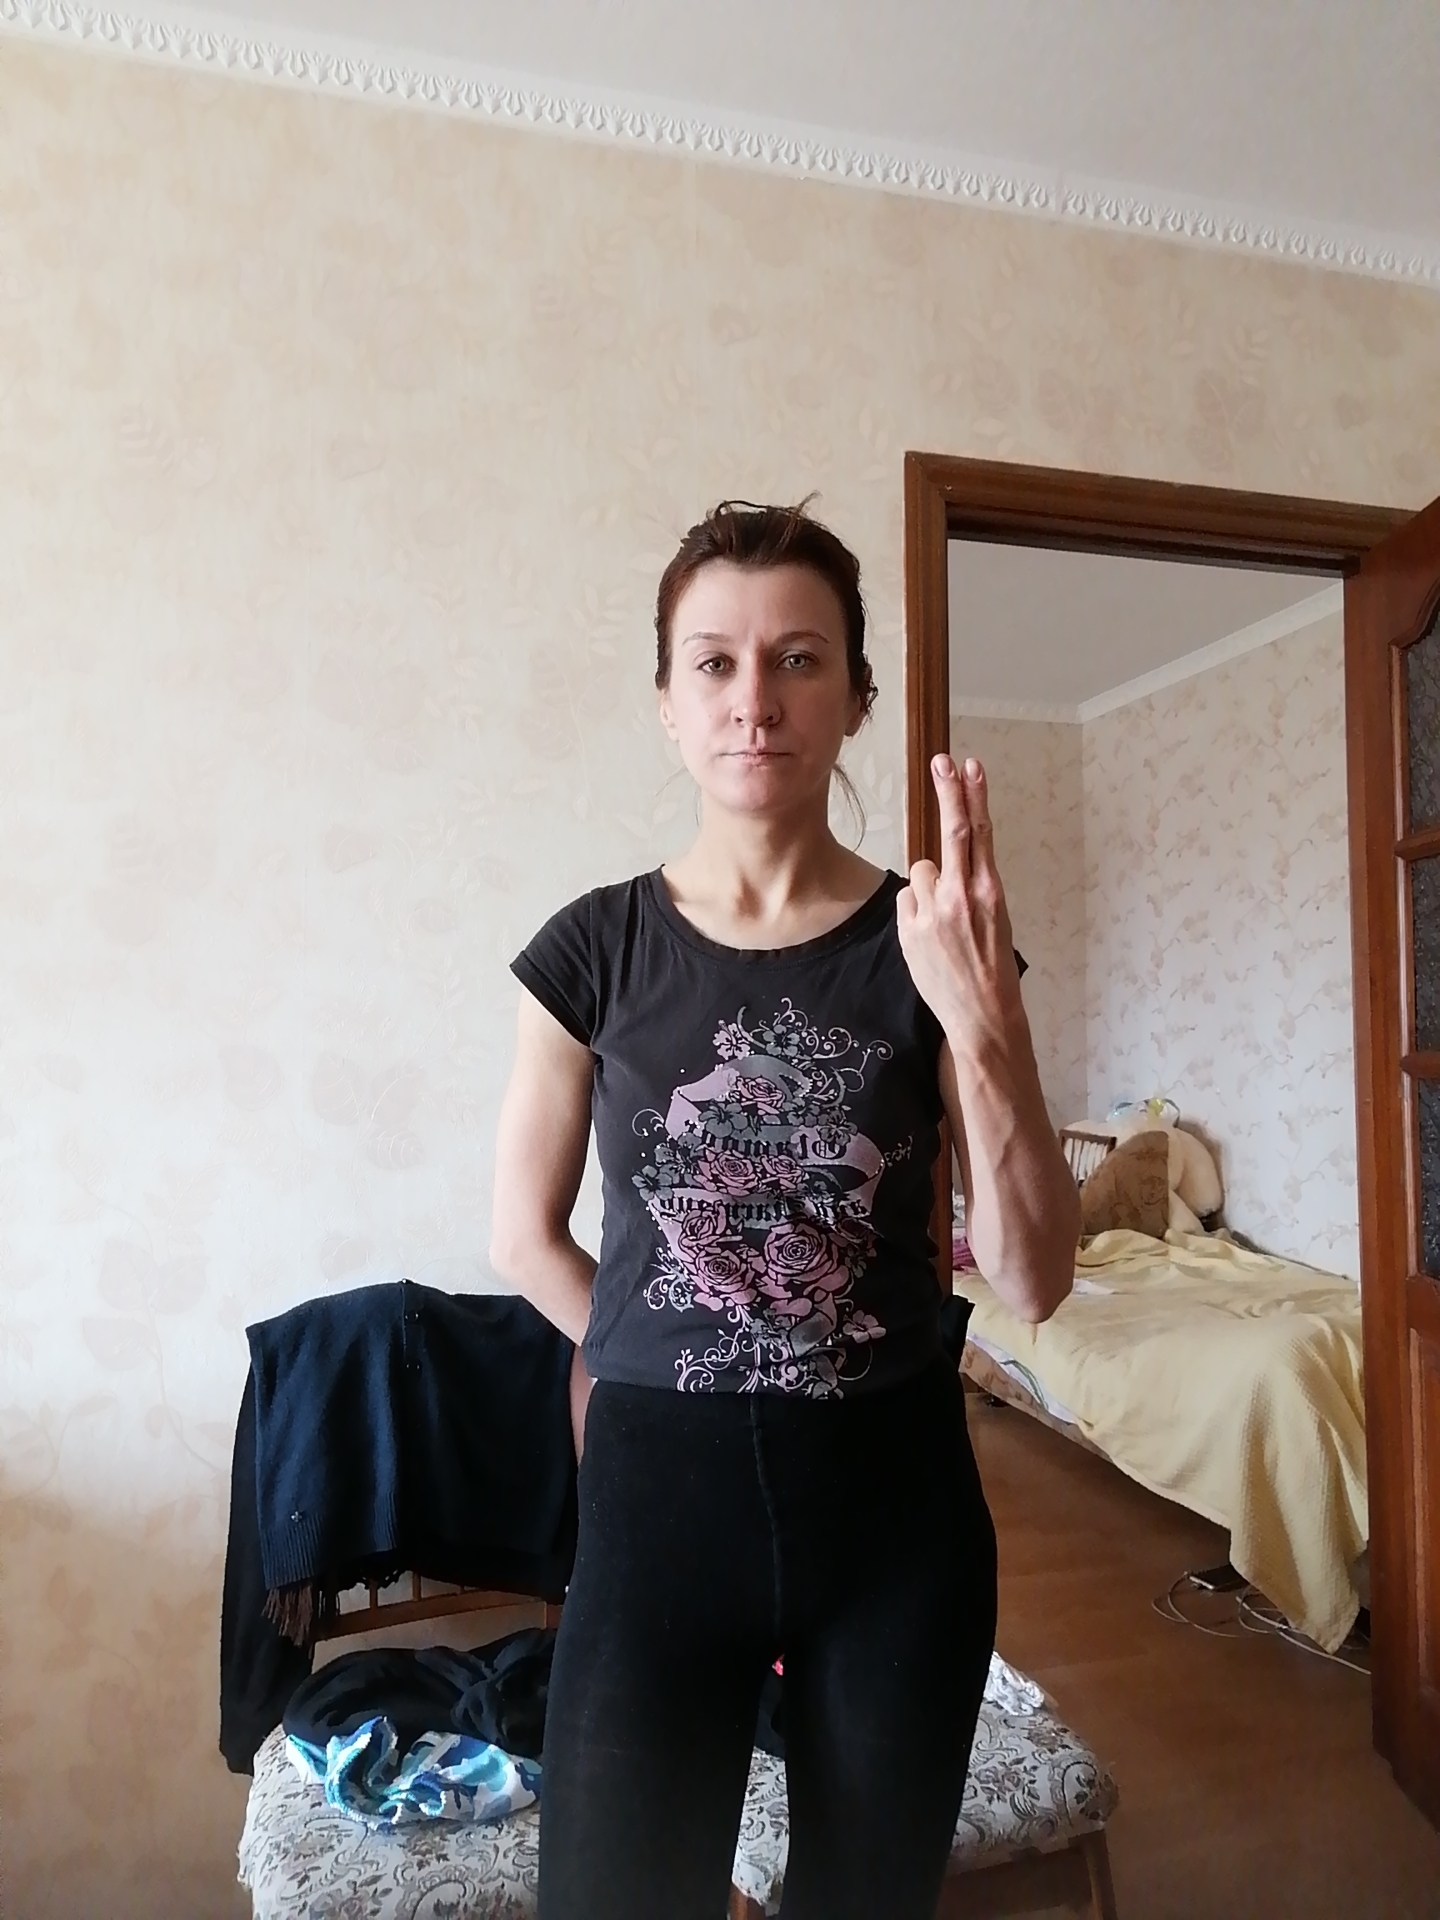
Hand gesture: two_up_inverted